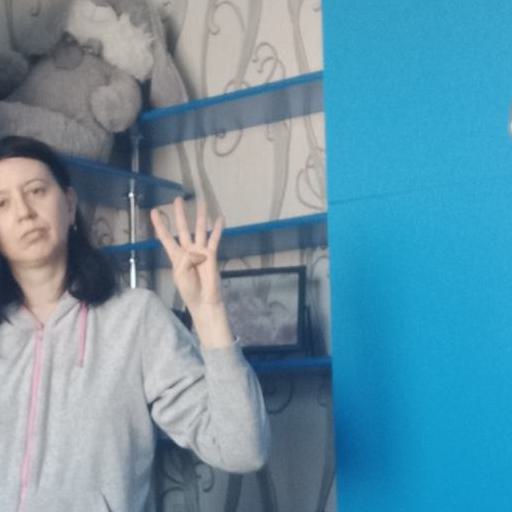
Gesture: four